MoonArk

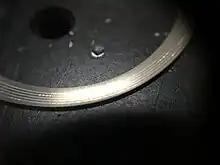
Musical Score on ring frame

It is 3D printed using a 3D Systems ProX200 3D printer supplied by 3rd Dimension Industrial 3D Printing.